Mosasaurus

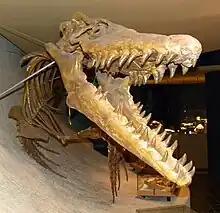
The skull of "M. hoffmannii" was adapted to withstand powerful bites.

In 1995, Lingham-Soliar studied the head musculature of "M. hoffmannii". Because soft tissue like muscles do not easily fossilize, reconstruction of the musculature was largely based on the structure of the skull, muscle scarring on the skull, and the musculature in extant monitor lizards.